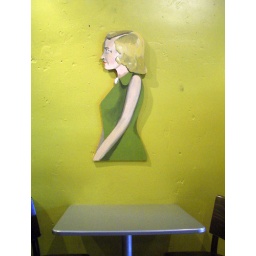
cut-out girl in green dress (in profile)